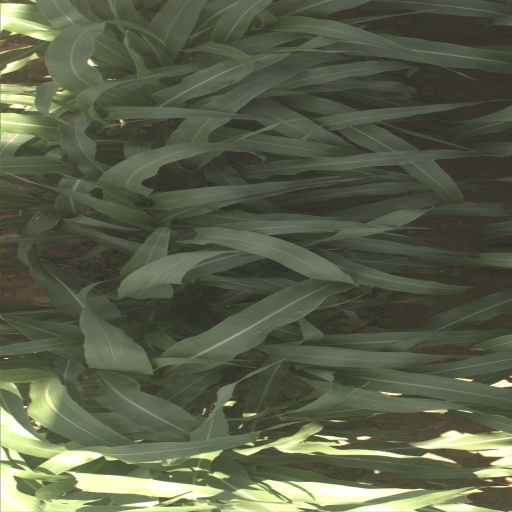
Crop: sorghum